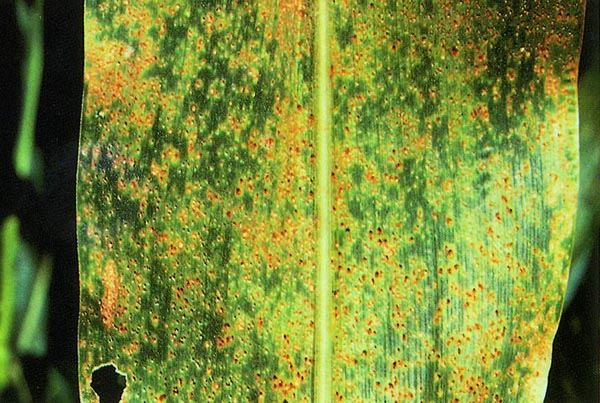
Plant: Corn
Disease: corn rust